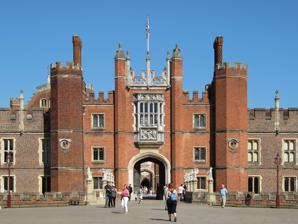
Building: Hampton Court Palace
Country: United Kingdom
Year built: 1514
Historic royal palace in Greater London "Hampton Court" redirects here. For other uses, see Hampton Court (disambiguation) . Hampton Court Palace The Tudor Great Gatehouse Location in London Borough of Richmond upon Thames General information Location Hampton Court, Greater London, England Coordinates 51°24′12″N 0°20′15″W / 51.40333°N 0.33750°W / 51.40333; -0.33750 Current tenants Historic Royal Palaces Owner Charles III in right of the Crown Website www .hrp .org .uk /hampton-court-palace / Listed Building – Grade I Official name Hampton Court Palace Designated 2 September 1952 ; 72 years ago ( 1952-09-02 ) Reference no. 1193127 Hampton Court Palace is a Grade I listed royal palace in the London Borough of Richmond upon Thames , 12 miles (19 kilometres) southwest and upstream of central London on the River Thames . Opened to the public, the palace is managed by Historic Royal Palaces , a charity set up to preserve several unoccupied royal properties. The building of the palace began in 1514 for Cardinal Thomas Wolsey , the chief minister of Henry VIII . In 1529, as Wolsey fell from favour, the cardinal gave the palace to the king to try to save his own life, which he knew was now in grave danger due to Henry VIII's deepening frustration and anger. The palace went on to become one of Henry's most favoured residences; soon after acquiring the property, he arranged for it to be enlarged so it could accommodate his sizeable retinue of courtiers . In the early 1690s, William III 's massive rebuilding and expansion work, which was intended to rival the Palace of Versailles , destroyed much of the Tudor palace. His work ceased in 1694, leaving the palace in two distinct contrasting architectural styles, domestic Tudor and Baroque . While the palace's styles are an accident of fate, a unity exists due to the use of pink bricks and a symmetrical, if vague, balancing of successive low wings. George II was the last monarch to reside in the palace. The palace is open to the public and a major tourist attraction, reached by train from Waterloo station in central London and served by Hampton Court railway station in East Molesey . Buses 111 , 216, 411 and R68 stop outside the gates. The structure and grounds are cared for by an independent charity, Historic Royal Palaces, which receives no funding from the Government or the Crown. The palace displays many works of art from the Royal Collection . Apart from the palace itself and its gardens, other points of interest for visitors include the celebrated maze , the historic royal tennis court (see below), and a huge grape vine , the world's largest as of 2005 [update] . The palace's Home Park is the site of the annual Hampton Court Palace Festival and Hampton Court Garden Festival . History Medieval What would become Hampton Court Palace was originally a property of the Order of St John of Jerusalem . It was leased first to John Wode in the mid-15th century, and then to the statesman Sir Giles Daubeney in 1494. Daubeney expanded the previous structures, and built the Great Kitchens that still survive today (although much altered). After Daubeney's death in 1508, his 14 year-old heir, Henry Daubeney , had to wait until 1514 to inherit his father's possessions. A month later, he relinquished his lease, and the Order of St John of Jerusalem re-leased Hampton Court to Thomas Wolsey . Tudor times Hampton Court Palace, with marked reference points referred to on this page. A : West Front & Main Entrance; B : Base Court; C : Clock Tower; D : Clock Court, E : Fountain Court; F : East Front; G : South Front; H : Banqueting House; J : Great Hall; K : River Thames; L : Pond Gardens; M : East Gardens; O : Cardinal Wolsey's Rooms; P : Chapel. Thomas Wolsey , Archbishop of York , chief minister to and a favourite of Henry VIII, took over the site of Hampton Court Palace in 1514. Over the following seven years, Wolsey spent lavishly (200,000 crowns ) to build the finest palace in England at Hampton Court. Today, little of Wolsey's building work remains unchanged. The first courtyard, the Base Court, ( B on plan ), was his creation, as was the second, inner gatehouse ( C ) which leads to the Clock Court ( D ) (Wolsey's seal remains visible over the entrance arch of the clock tower ) which contained his private rooms ( O on plan ). The Base Court contained forty-four lodgings reserved for guests, while the second court (today, Clock Court) contained the very best rooms –  the state apartments –  reserved for the king and his family. Henry VIII stayed in the state apartments as Wolsey's guest immediately after their completion in 1525. Decorative Tudor brick chimneys at Hampton Court Palace In building his palace, Wolsey was attempting to create a Renaissance cardinal's palace of a rectilinear symmetrical plan with grand apartments on a raised piano nobile , all rendered with classical detailing. The historian Jonathan Foyle has suggested that it is likely that Wolsey had been inspired by Paolo Cortese 's De Cardinalatu , a manual for cardinals that included advice on palatial architecture, published in 1510. The architectural historian Sir John Summerson asserts that the palace shows "the essence of Wolsey – the plain English churchman who nevertheless made his sovereign the arbiter of Europe and who built and furnished Hampton Court to show foreign embassies that Henry VIII's chief minister knew how to live as graciously as any cardinal in Rome." Whatever the concepts were, the architecture is an excellent and rare example of a thirty-year era when English architecture was in a harmonious transition from domestic Tudor, strongly influenced by perpendicular Gothic , to the Italian Renaissance classical style. Perpendicular Gothic owed nothing historically to the Renaissance style, yet harmonised well with it. This blending of styles was realised by a small group of Italian craftsmen working at the English court in the second and third decades of the sixteenth century. They specialised in the adding of Renaissance ornament to otherwise straightforward Tudor buildings. It was one of these, Giovanni da Maiano , who was responsible for the set of eight relief busts of Roman emperors which were set in the Tudor brickwork. Thames riverside gate, now closed. August 2023. Anne Boleyn 's Gate. The Tudor gatehouse and astronomical clock , made for Henry VIII in 1540 ( C on plan above ). Two of the Renaissance bas reliefs by Giovanni da Maiano can be seen set into the brickwork. Henry VIII and his courtiers visited Wolsey at Hampton Court in masque costume in January 1527, disguised as shepherds to play mumchance and dance. Wolsey was only to enjoy his palace for a few years. In 1529, knowing that his enemies and the King were engineering his downfall, he passed the palace to the King as a gift. Wolsey died in 1530. Within six months of coming into ownership, the King began his own rebuilding and expansion. Henry VIII's court consisted of over one thousand people, while the King owned over sixty houses and palaces. Few of these were large enough to hold the assembled court, and thus one of the first of the King's building works (in order to transform Hampton Court to a principal residence) was to build the vast kitchens. These were quadrupled in size in 1529, enabling the King to provide bouche of court (free food and drink) for his entire court. The architecture of King Henry's new palace followed the design precedent set by Wolsey: perpendicular Gothic-inspired Tudor with restrained Renaissance ornament. This hybrid architecture was to remain almost unchanged for nearly a century, until Inigo Jones introduced strong classical influences from Italy to the London palaces of the first Stuart kings. Between 1532 and 1535 Henry added the Great Hall (the last medieval great hall built for the English monarchy) and the Royal Tennis Court . The Great Hall has a carved hammerbeam roof . During Tudor times, this was the most important room of the palace: here, the King would dine in state seated at a table upon a raised dais . The hall took five years to complete; so impatient was the King for completion that the masons were compelled to work throughout the night by candlelight. The gatehouse to the second, inner court was adorned in 1540 with the Hampton Court astronomical clock , an early example of a pre- Copernican astronomical clock . Still functioning, the clock shows the time of day, the phases of the moon, the month, the quarter of the year, the date, the sun and star sign, and high water at London Bridge . This last item was of great importance to those visiting this Thames-side palace from London, as the preferred method of transport at the time was by barge, and at low water London Bridge created dangerous rapids. This gatehouse is also known today as Anne Boleyn 's gate, after Henry's second wife. Work was still under way on Anne Boleyn's apartments above the gate when Boleyn was beheaded. An original Tudor roasting hearth in the Great Kitchens During the Tudor period, the palace was the scene of many historic events. In 1537, the King's much desired male heir, the future Edward VI , was born at the palace, and the child's mother, Jane Seymour , died there two weeks later. Four years afterwards, whilst attending Mass in the palace's chapel, the King was informed of the adultery of his fifth wife, Catherine Howard . She was then confined to her room for a few days before being sent to Syon House and then on to the Tower of London . Legend claims she briefly escaped her guards and ran through the Haunted Gallery to beg Henry for her life but she was recaptured. King Henry died in January 1547 and was succeeded by his son Edward VI, and then by both his daughters in turn. It was to Hampton Court that Queen Mary I (Henry's elder daughter) retreated with King Philip to spend her honeymoon, after their wedding at Winchester . Mary chose Hampton Court as the place for the birth of her first child, which turned out to be the first of two phantom pregnancies . Mary had initially wanted to give birth at Windsor Castle as it was a more secure location, and she was still fearful of rebellion. But Hampton Court was considerably larger and could accommodate the entire court and more besides. Mary stayed at the palace awaiting the birth of the "child" for over five months, and only left because of the uninhabitable state of the palace due to the court being kept in the one location for so long. Her court departed for the much smaller Oatlands Palace . Mary was succeeded by her half-sister, Elizabeth I , and it was Elizabeth who had the eastern (privy) kitchen built; today, this is the palace's public tea room. Stuarts and early Hanoverians Christopher Wren 's south front ( G on plan ), built for William III and Mary II , viewed from the Privy Garden On the death of Elizabeth I in 1603, the Tudor period came to an end. The Queen was succeeded by her first cousin-twice-removed, James I of the House of Stuart . Two entertainments for the Stuart court were staged in the Great Hall in January 1604, The Masque of Indian and China Knights and The Vision of the Twelve Goddesses . On 6 January, Scottish courtiers performed a sword dance for Anne of Denmark . Their dance was compared to a Spanish matachin . Later in 1604, the palace was the site of King James' meeting with representatives of the English Puritans , known as the Hampton Court Conference ; while an agreement with the Puritans was not reached, the meeting led to James's commissioning of the King James Version of the Bible . King James was succeeded in 1625 by his son, the ill-fated Charles I . Hampton Court was to become both his palace and his prison. It was also the setting for his honeymoon with his fifteen-year-old bride, Henrietta Maria in 1625. Following King Charles' execution in 1649, the palace became the property of the Commonwealth presided over by Oliver Cromwell . Unlike some other former royal properties, the palace escaped relatively unscathed. While the government auctioned much of the contents, the building was ignored. Charles II leaving Hampton Court After the Restoration , King Charles II and his successor James II visited Hampton Court but largely preferred to reside elsewhere. By current French court standards, Hampton Court now appeared old-fashioned. It was in 1689, shortly after Louis XIV 's court had moved permanently to Versailles , that the palace's antiquated state was addressed. England had joint monarchs, William III and Mary II . Within months of their accession, they embarked on a massive rebuilding project at Hampton Court. The intention was to demolish the Tudor palace a section at a time while replacing it with a huge modern palace in the Baroque style retaining only Henry VIII's Great Hall. The hammerbeam roof of the Great Hall of Hampton Court Palace The country's most eminent architect, Sir Christopher Wren , was called upon to draw the plans, while the master of works was to be William Talman . The plan was for a vast palace constructed around two courtyards at right angles to each other. Wren's design for a domed palace bore resemblances to the work of Jules Hardouin-Mansart and Louis Le Vau , both architects employed by Louis XIV at Versailles. It has been suggested, though, that the plans were abandoned because the resemblance to Versailles was too subtle and not strong enough; at this time, it was impossible for any sovereign to visualise a palace that did not emulate Versailles' repetitive Baroque form. However, the resemblances are there: while the façades are not so long as those of Versailles, they have similar, seemingly unstoppable repetitive rhythms beneath a long flat skyline. The monotony is even repeated as the façade turns the corner from the east to the south fronts. However, Hampton Court, unlike Versailles, is given an extra dimension by the contrast between the pink brick and the pale Portland stone quoins, frames and banding. Further diversion is added by the circular and decorated windows of the second-floor mezzanine. This theme is repeated in the inner Fountain Court, but the rhythm is faster and the windows, unpedimented on the outer façades, are given pointed pediments in the courtyard; this has led the courtyard to be described as "Startling, as of simultaneous exposure to a great many eyes with raised eyebrows." The Fountain Court designed by Sir Christopher Wren ( E on plan ): "Startling, as of simultaneous exposure to a great many eyes with raised eyebrows" During this work, half the Tudor palace was replaced and Henry VIII's staterooms and private apartments were both lost; the new wings around the Fountain Court contained new state apartments and private rooms, one set for the King and one for the Queen. Each suite of state rooms was accessed by a state staircase. The royal suites were of completely equal value in order to reflect William and Mary's unique status as joint sovereigns. The King's Apartments face south over the Privy Garden, the Queen's east over the Fountain Garden. The suites are linked by a gallery running the length of the east façade, another reference to Versailles, where the King and Queen's apartments are linked by the Hall of Mirrors . However, at Hampton Court, the linking gallery is of more modest proportions and decoration. The King's staircase was decorated with frescos by Antonio Verrio and delicate ironwork by Jean Tijou . Other artists commissioned to decorate the rooms included Grinling Gibbons , Sir James Thornhill and Jacques Rousseau ; furnishings were designed by Daniel Marot . After the death of Queen Mary, King William lost interest in the renovations, and work ceased. However, it was in Hampton Court Park in 1702 that he fell from his horse, later dying from his injuries at Kensington Palace . He was succeeded by his sister-in-law Queen Anne who continued the decoration and completion of the state apartments. On Queen Anne's death in 1714 the House of Stuart 's rule came to an end. Queen Anne's successor was George I ; he and his son George II were the last monarchs to reside at Hampton Court. Under George I six rooms were completed in 1717 to the design of John Vanbrugh . Under George II and his wife, Caroline of Ansbach , further refurbishment took place, with the architect William Kent employed to design new furnishings and décor including the Queen's Staircase, (1733) and the Cumberland Suite (1737) for the Duke of Cumberland . Today, the Queen's Private Apartments are open to the public. Later use Since the reign of King George II, no monarch has resided at Hampton Court. In fact, George III , from the moment of his accession, never set foot in the palace: he associated the state apartments with a humiliating scene when his grandfather had once struck him following an innocent remark. He did however have the Great Vine planted here in 1763 and had the top two storeys of the Great Gatehouse removed in 1773. From the 1760s, the palace was used to house grace and favour residents. Many of the palace rooms were adapted to be rent-free apartments, with vacant ones allocated by the Lord Chamberlain to applicants to reward past services rendered to the Crown. From 1862 to his death in 1867, the scientist and pioneer of electricity Michael Faraday lived here. From the 1960s the number of new residents declined, with the last admitted in the 1980s. However existing residents could continue to live there. In 2005 three remained, with none by 2017. In 1796, the Great Hall was restored and in 1838, during the reign of Queen Victoria , the restoration was completed and the palace opened to the public. The heavy-handed restoration plan at this time reduced the Great Gatehouse ( A ), the palace's principal entrance, by two storeys and removed the lead cupolas adorning its four towers. Once opened, the palace soon became a major tourist attraction and, by 1881, over ten million visits had been recorded. Visitors arrived both by boat from London and via Hampton Court railway station , opened in February 1849. The King's staircase, originally called The Great Staircase . The murals on the walls were painted by Antonio Verrio . On 2 September 1952, the palace was given statutory protection by being Grade I listed . Other buildings and structures within the grounds are separately Grade I listed, including the early 16th-century tilt yard tower (the only surviving example of the five original towers); Christopher Wren 's Lion gate built for Anne and George I; and the Tudor and 17th-century perimeter walls. In 1986, the palace was damaged by a major fire, which spread to the King's Apartments. The fire claimed the life of Lady Daphne Gale, widow of General Sir Richard Gale , who resided in a grace and favour apartment. She was in the habit of taking a lighted candle to her bedroom at night, which is thought to have started the fire. The Hampton Court fire led to a new programme of restoration work which was completed in 1990. The Royal School of Needlework moved to premises within the palace from Princes Gate in Kensington 1987, and the palace also houses the headquarters of Historic Royal Palaces , a charitable foundation . 21st century The location was used for a performance of The Six Wives of Henry VIII by rock keyboardist Rick Wakeman in 2009. The palace was the venue for the Road Cycling Time Trial of the 2012 Summer Olympics and temporary structures for the event, including a set of thrones for time trialists in the medal positions, were installed in the grounds. In 2015, Hampton Court celebrated the 500th anniversary of the groundbreaking of construction of the palace. The celebrations included daily dramatised historical scenes. The palace's construction began on 12 February 1515. On 9 February the following year, Vincent Nichols , the Catholic archbishop of Westminster , celebrated vespers in the Chapel Royal. This was the first Catholic service held at the palace for 450 years, and the first since the Elizabethan Religious Settlement established Protestantism as the national denomination. Contents The Cartoon Gallery at Hampton Court One of the Closets in the Private Apartments of King William III William III's close stool The palace houses many works of art and furnishings from the Royal Collection , mainly dating from the two principal periods of the palace's construction, the early Tudor (Renaissance) and the late Stuart to the early Georgian period. In September 2015, the Royal Collection recorded 542 works (only those with images) as being located at Hampton Court, mostly paintings and furniture, but also ceramics and sculpture. The full current list can be obtained from their website. The single most important work is Andrea Mantegna 's Triumphs of Caesar housed in the Lower Orangery. The palace once housed the Raphael Cartoons , now kept at the Victoria and Albert Museum . Their former home, the Cartoon Gallery on the south side of the Fountain Court, was designed by Christopher Wren; copies painted in the 1690s by a minor artist, Henry Cooke , are now displayed in their place. Also on display are important collections of ceramics, including numerous pieces of blue and white porcelain collected by Queen Mary II, both Chinese imports and Delftware . Queen Mary II 's Bedchamber, also known as Queen Caroline 's State Bedchamber Much of the original furniture dates from the late 17th and early 18th centuries, including tables by Jean Pelletier , "India back" walnut chairs by Thomas Roberts and clocks and a barometer by Thomas Tompion . Several state beds are still in their original positions, as is the Throne Canopy in the King's Privy Chamber. This room contains a crystal chandelier of c. 1700 , possibly the first such in the country. The King's Guard Chamber contains a large quantity of arms: muskets, pistols, swords, daggers, powder horns and pieces of armour arranged on the walls in decorative patterns. Bills exist for payment to a John Harris, dated 1699, for an arrangement believed to be that still seen today. In addition, Hampton Court holds the majority of the Royal Ceremonial Dress Collection , with a smaller amount being held at Kensington Palace , where it is displayed. The collection of over 10,000 items includes clothing, sketches, letters, prints, photographs, diaries and scrapbooks. The dress collection has designated status from Arts Council England . The Chapel Stained glass windows in the Great Watching Chamber The timber and plaster ceiling of the chapel is considered the "most important and magnificent in Britain", but is all that remains of the Tudor decoration, after redecoration supervised by Sir Christopher Wren. The altar is framed by a massive but plain oak reredos with garlands carved by Grinling Gibbons during the reign of Queen Anne . Opposite the altar, at first-floor level, is the royal pew where the royal family would attend services apart from the general congregation seated below. The clergy, musicians and other ecclesiastical officers employed by the monarch at Hampton Court, as in other English royal premises, are known collectively as the Chapel Royal ; properly used the term does not refer to a building. Grounds The grounds as they appear today were laid out in grand style in the late 17th century. There are no authentic remains of Henry VIII's gardens, merely a small knot garden , planted in 1924, which hints at the gardens' 16th-century appearance. Today, the dominating feature of the grounds is the great landscaping scheme constructed for Sir Christopher Wren's intended new palace. From a water-bounded semicircular parterre , the length of the east front, three avenues radiate in a crow's foot pattern. The central avenue, containing not a walk or a drive, but the great canal known as the Long Water, was excavated during the reign of Charles II, in 1662. The design, radical at the time, is another immediately recognizable influence from Versailles and was indeed laid out by pupils of André Le Nôtre , Louis XIV's landscape gardener. The Privy Garden On the south side of the palace is the Privy Garden bounded by semi-circular wrought iron gates by Jean Tijou . This garden, originally William III's private garden, was replanted in 1992 in period style with manicured hollies and yews along a geometric system of paths. On a raised site overlooking the Thames is a small pavilion, the Banqueting House. This was built c. 1700 , for informal meals and entertainments in the gardens rather than for the larger state dinners which would have taken place inside the palace itself.  A nearby conservatory houses the "Great Vine", planted in 1769; by 1968 it had a trunk 81 inches (2,100 mm) thick and has a length of 100 feet (30 m). It still produces an annual crop of grapes. The palace included apartments for the use of favoured royal friends. One such apartment is described as being in "The Pavilion and situated on the Home Park" of Hampton Court Palace.  This privilege was first extended about 1817 by Prince Edward, Duke of Kent and Strathearn , to his friend, Lieutenant General James Moore, and his new bride, Cecilia Watson. George IV continued this arrangement following the death of Prince Edward on 23 January 1820. Queen Victoria continued the arrangement for the widow of General Moore, following his death on 24 April 1838. This particular apartment was used for 21 years or more and spanned three different sponsors. One of the palace's sunken gardens. In the background is William III's Banqueting House ( H on plan ) of 1700. A well-known curiosity of the palace's grounds is Hampton Court Maze ; planted in the 1690s by George London and Henry Wise for William III. It was originally planted with hornbeam ; it has been repaired latterly using many different types of hedge. There is a 3D simulation of the maze, see the external links section. Inspired by narrow views of a Tudor garden that can be seen through doorways in a painting, The Family of Henry VIII , hanging in the palace's Haunted Gallery, a new garden in the style of Henry VIII's 16th-century Privy Gardens, has been designed to celebrate the anniversary of that King's accession to the throne. Sited on the former Chapel Court Garden, it has been planted with flowers and herbs from the 16th century and is completed by gilded heraldic beasts and bold green and white painted fences. The garden's architect was Todd Longstaffe-Gowan. The formal gardens and park are Grade I listed on the Register of Historic Parks and Gardens . Flowers and trees in the Great Fountain Garden Shaped trees in the Great Fountain Garden Rose garden of the Palace King's Beasts Main article: King's Beasts, Hampton Court Palace The King’s Beasts , on the bridge before the Great Gatehouse There are ten statues of heraldic animals, called the King's Beasts, that stand on the bridge over the moat leading to the great gatehouse. Unlike the Queen's Beasts in Kew Gardens , these statues represent the ancestry of King Henry VIII and his third wife Jane Seymour . The animals are: the lion of England , the Seymour lion, the royal dragon , the black bull of Clarence , the yale of Beaufort , the white lion of Mortimer , the White Greyhound of Richmond , the Tudor dragon, the Seymour panther , and the Seymour unicorn .  The set of Queen's Beasts at the coronation of Queen Elizabeth II replaced the three Seymour items and one of the dragons by the gryphon of Edward III , the horse of Hanover , the falcon of the Plantagenets , and the unicorn of Scotland. In 2009 to celebrate the 500th anniversary of the accession to the throne of King Henry VIII, a new "Tudor Garden" was created in Chapel Court, Hampton Court, designed by Todd Longstaffe-Gowan. To decorate the garden eight small wooden King's Beasts were carved and painted in bright colours, each sitting atop a 6-foot-high painted wooden column. The heraldic beasts, carved by Ben Harms and Ray Gonzalez of G&H Studios, include the golden lion of England, the white greyhound of Richmond, the red dragon of Wales, and the white hart of Richard II , all carved from English oak. The historically correct colours were researched by Patrick Baty, paint/colour consultant at Hampton Court. The beasts are of a different design to those on the bridge, based on period drawings in the College of Arms . Transport links The palace is served by Hampton Court railway station which is immediately to the south of Hampton Court Bridge in East Molesey , and by London bus routes 111, 216, 411 and R68 from Kingston and Richmond. Cultural appearances and influence Florham, United States Wren's Hampton Court inspired Florham , a Vanderbilt family house in Madison, New Jersey . Inspired by Wren's work at Hampton Court, the American Vanderbilt family modelled their estate known as Florham , in Madison, New Jersey , US, after it. Florham was commissioned by Florence Adele Vanderbilt Twombly and Hamilton McKown Twombly from McKim, Mead & White . It was built in 1893. Film location The palace has been used as a location for filming film and television shows, including The Private Life of Henry VIII , Three Men In A Boat , A Man For All Seasons , Vanity Fair , Little Dorrit , John Adams (2008), The Young Victoria , Pirates of the Caribbean: On Stranger Tides , Sherlock Holmes: A Game of Shadows , The Theory of Everything , Cinderella , Mamma Mia: Here We Go Again! , The Favourite , Belgravia , The Great , and Bridgerton . Some scenes of the spin-off series, Queen Charlotte: A Bridgerton Story , were also filmed at the palace. Poetry Lydia Sigourney 's poem Hampton Court records a visit to the palace with the bridal party following a wedding in March, 1841. It was published in her Pleasant Memories of Pleasant Lands in 1842. See also Royalty portal Coughton Court in Warwickshire Het Loo Palace in the Netherlands List of works of art at Hampton Court Palace Treaty of Hampton Court (1562) , also known as the Treaty of Richmond, signed on 22 September 1562 between Queen Elizabeth and Huguenot leader Louis I, Prince of Condé Hampton Court ghost Citations